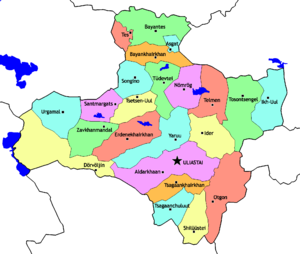
Un sum ou soum est une division administrative de deuxième niveau en Mongolie, après l'aïmag. Ce type de subdivision semble avoir été formalisé sous le régime des ligues et bannières de la Dynastie Qing, des Mandchous qui contrôlaient la Chine incluant la Mongolie et Touva. En Mongolie-Intérieure, on utilise les translittérations Soum ou sumu.
L'aïmag de Zavkhan est une des 21 provinces de Mongolie. Elle est située au nord du pays. Sa capitale est Uliastai.